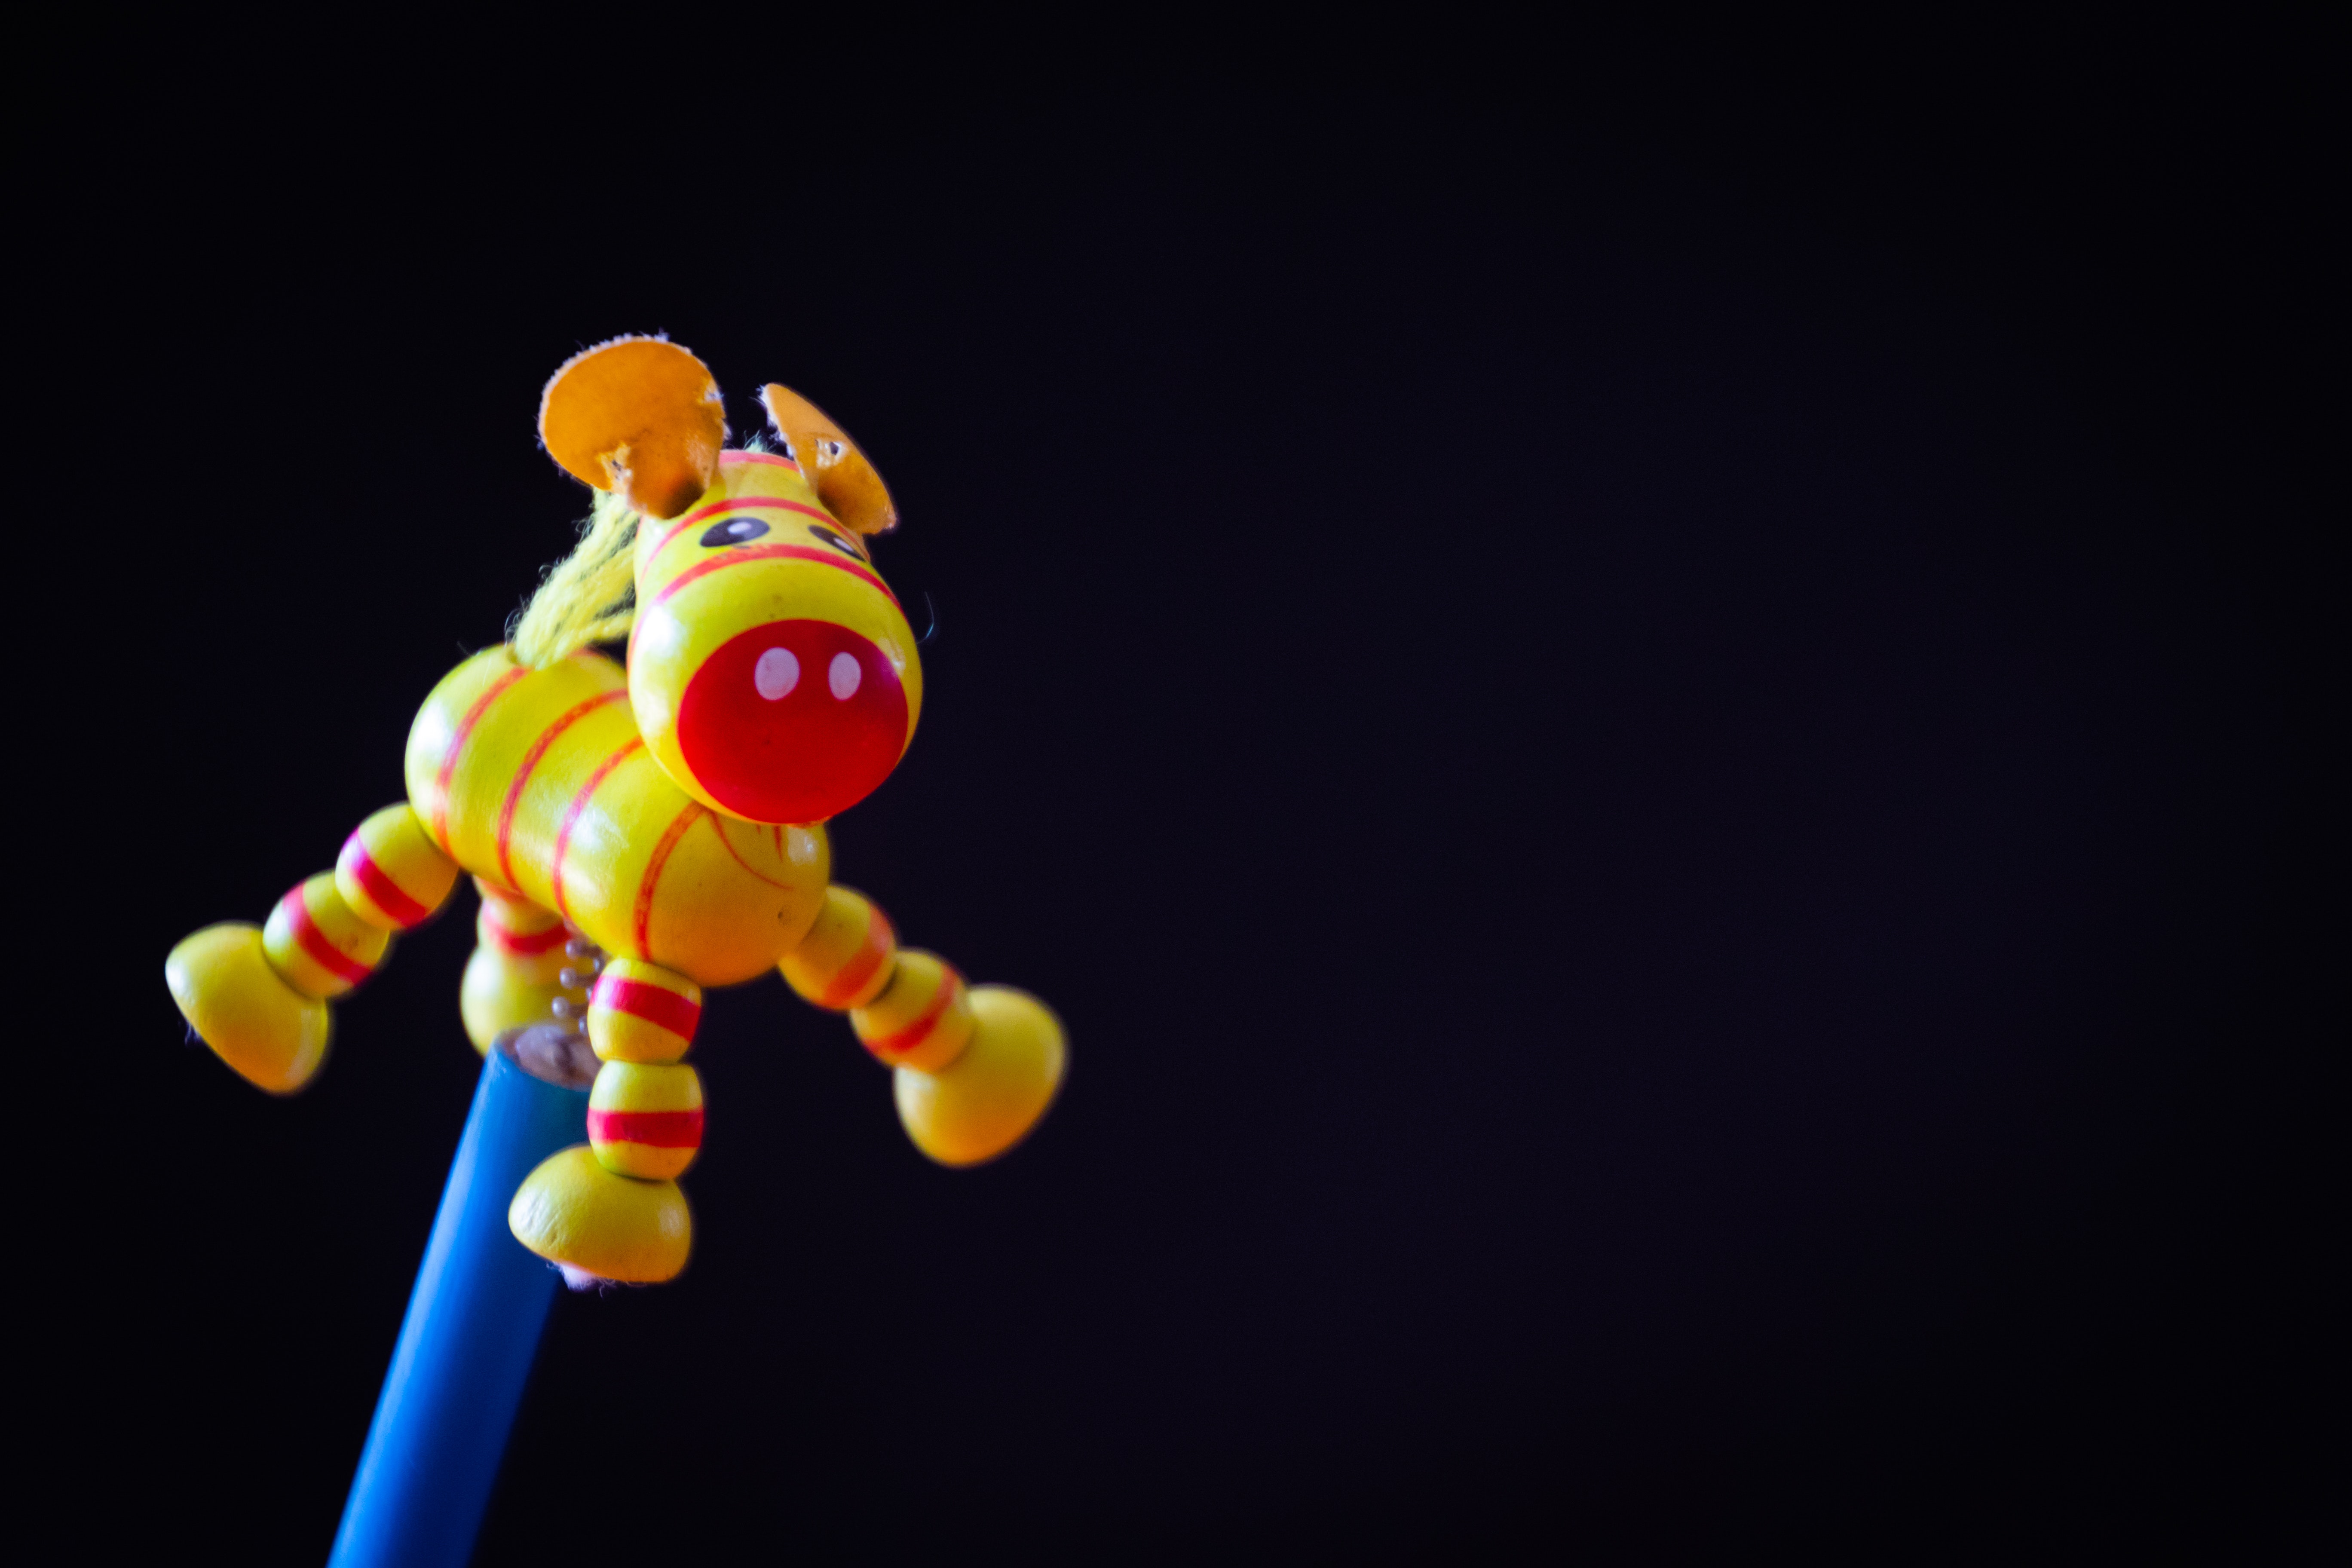
yellow, baby toys, toy, animation, giraffe, macro photography